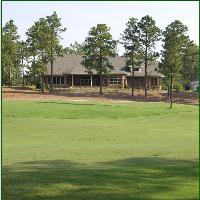
Weather: sun or clear